Ludwik Młokosiewicz

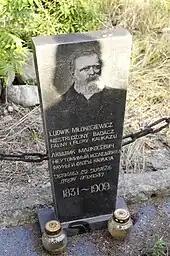
Multilingual tombstone dedicated to Młokosiewicz in Lagodekhi, Georgia.

At the age of twenty-two, when he had to do his compulsory military service in the Imperial Russian Army, he voluntarily joined its Caucasian Division, and in 1853 he was sent to Lagodekhi, on the south-eastern slopes of the Caucasus, in Georgia. He used his botanical talents to plant a regimental park, orchard and water garden at Lagodekhi. In 1861 he resigned from the army and travelled south to explore the deserts of Persia. On his return he was arrested by the Russians and charged with inciting revolt amongst the Poles in the Caucasus. Despite his innocence of the charges, he was sentenced to six years' enforced residence in the province of Voronezh, and his botanical collections were confiscated.